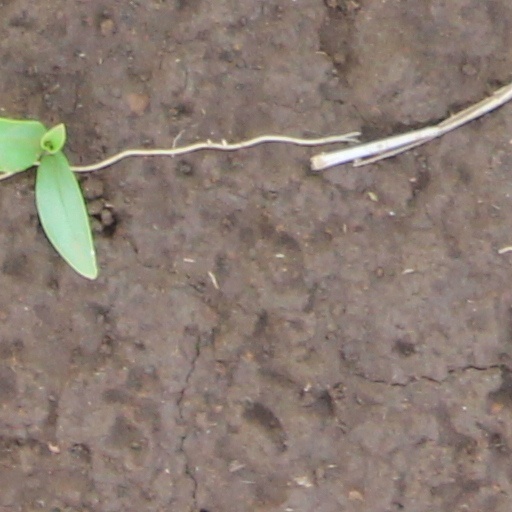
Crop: wheat